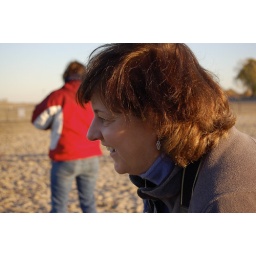
Mom is delighted in dogs at dog beach